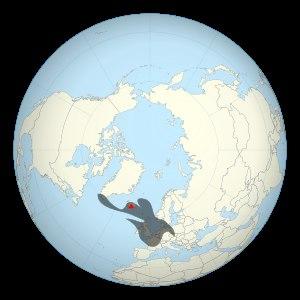
L'éruption de l'Eyjafjöll en 2010 est une éruption volcanique qui débute le 20 mars 2010 sur l'Eyjafjöll, un volcan du Sud de l'Islande, et prend fin le 27 octobre 2010. Sa première phase éruptive se déroule au Fimmvörðuháls, un col libre de glace entre les calottes glaciaires d'Eyjafjallajökull et de Mýrdalsjökull, et se manifeste par des fontaines et des coulées de lave qui se tarissent le 12 avril. Le 14 avril, la lave refait son apparition dans la caldeira du volcan recouverte par l'Eyjafjallajökull. Elle provoque une importante fonte de la glace ce qui entraîne des jökulhlaups, des inondations glaciaires brutales et destructrices, ainsi que la formation d'un important panache volcanique composé de vapeur d'eau, de gaz volcaniques et de cendres. Ces dernières, poussées par les vents dominants qui les rabattent sur l'Europe continentale, entraînent d'importantes perturbations dans le transport aérien dans le monde avec la fermeture de plusieurs espaces aériens et de nombreuses annulations de vols jusqu'au 20 avril. À partir de cette date, l'activité éruptive est moins explosive mais se maintient à un niveau soutenu avec notamment la formation d'une nouvelle coulée de lave.
Cartographie approximative